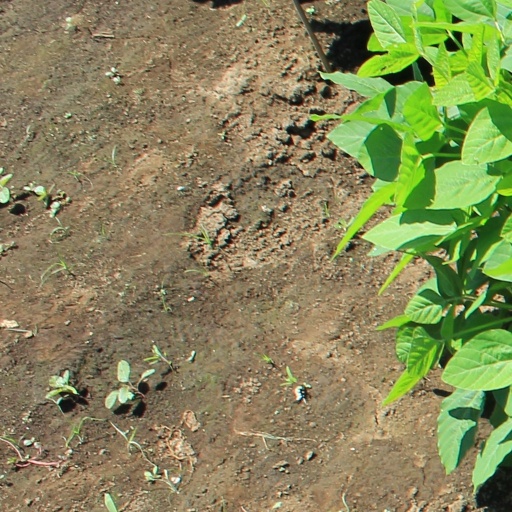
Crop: soybean